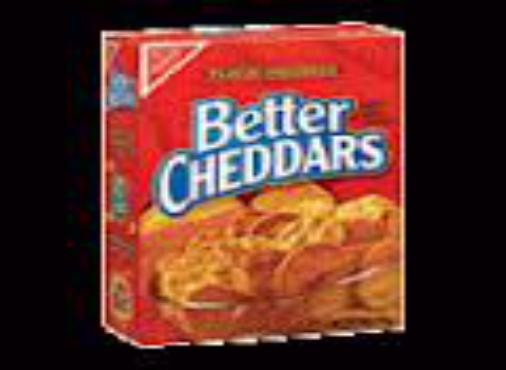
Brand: Better Cheddars
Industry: Food